Diffusion damping

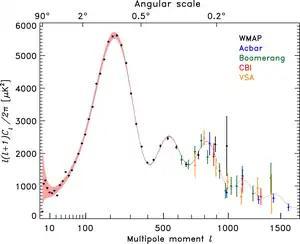
The power spectrum of the cosmic microwave background radiation temperature anisotropy in terms of the angular scale (or multipole moment). Diffusion damping can be easily seen in the suppression of power peaks when "l" ≳ 1000.

Diffusion damping took place about 13.8 billion years ago, during the stage of the early universe called "recombination" or matter-radiation "decoupling". This period occurred about 320,000 years after the Big Bang. This is equivalent to a redshift of around "z" = 1090. Recombination was the stage during which simple atoms, e.g. hydrogen and helium, began to form in the cooling, but still very hot, soup of protons, electrons and photons that composed the universe. Prior to the recombination epoch, this "soup", a plasma, was largely opaque to the electromagnetic radiation of photons. This meant that the permanently excited photons were scattered by the protons and electrons too often to travel very far in straight lines. During the recombination epoch, the universe cooled rapidly as free electrons were captured by atomic nuclei; atoms formed from their constituent parts and the universe became transparent: the amount of photon scattering decreased dramatically. Scattering less, photons could diffuse (travel) much greater distances. There was no significant diffusion damping for electrons, which could not diffuse nearly as far as photons could in similar circumstances. Thus all damping by electron diffusion is negligible when compared to photon diffusion damping.